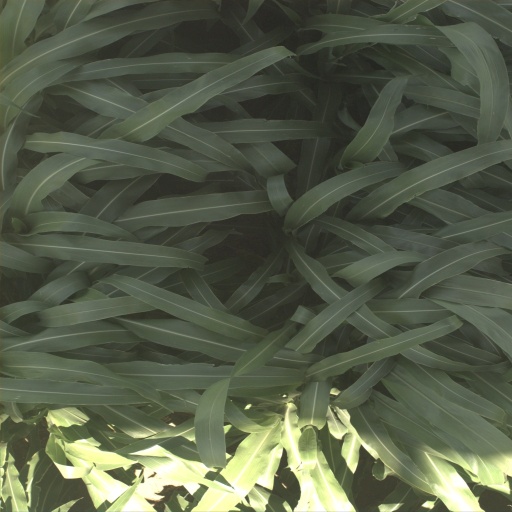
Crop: sorghum